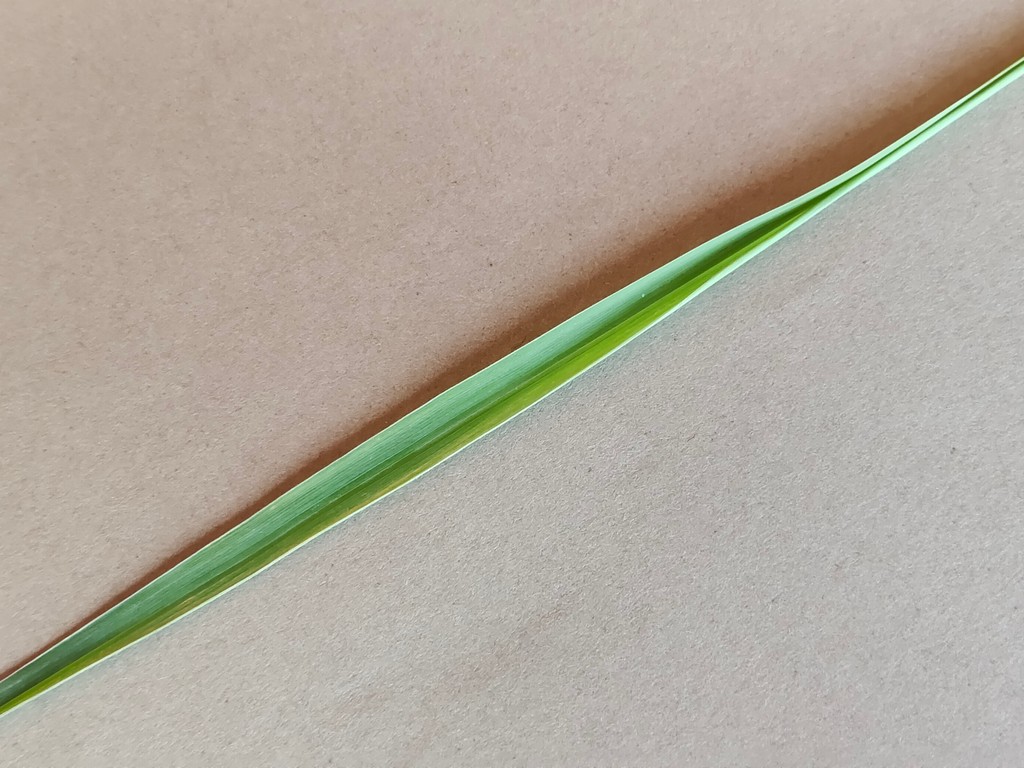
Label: Healthy